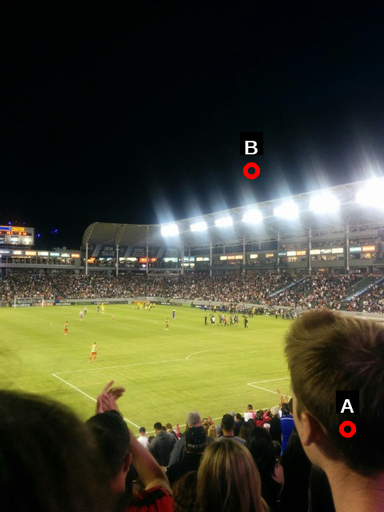
Question: Two points are circled on the image, labeled by A and B beside each circle. Which point is closer to the camera?
Select from the following choices.
(A) A is closer
(B) B is closer
Answer: A